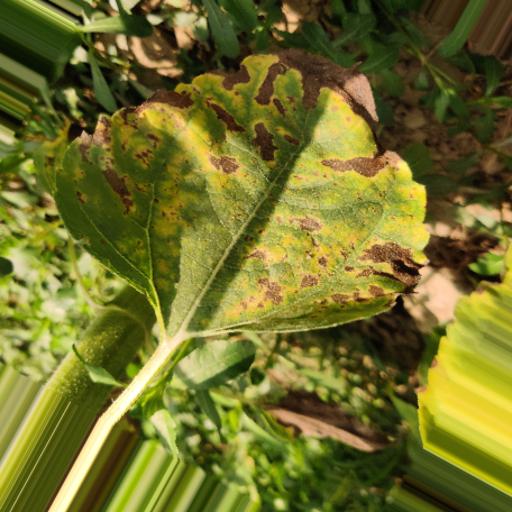
Label: Leaf_scars